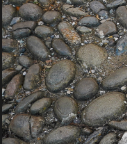
Surface type: cobblestone